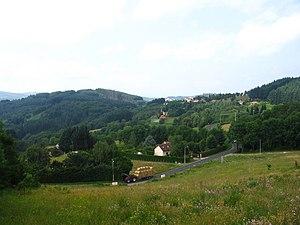
Arrivée ouest de Palladuc (Puy de Dôme), PNR Livradois-Forez, depuis Saint-Rémy sur Durolle, que l'on aperçoit au fond.